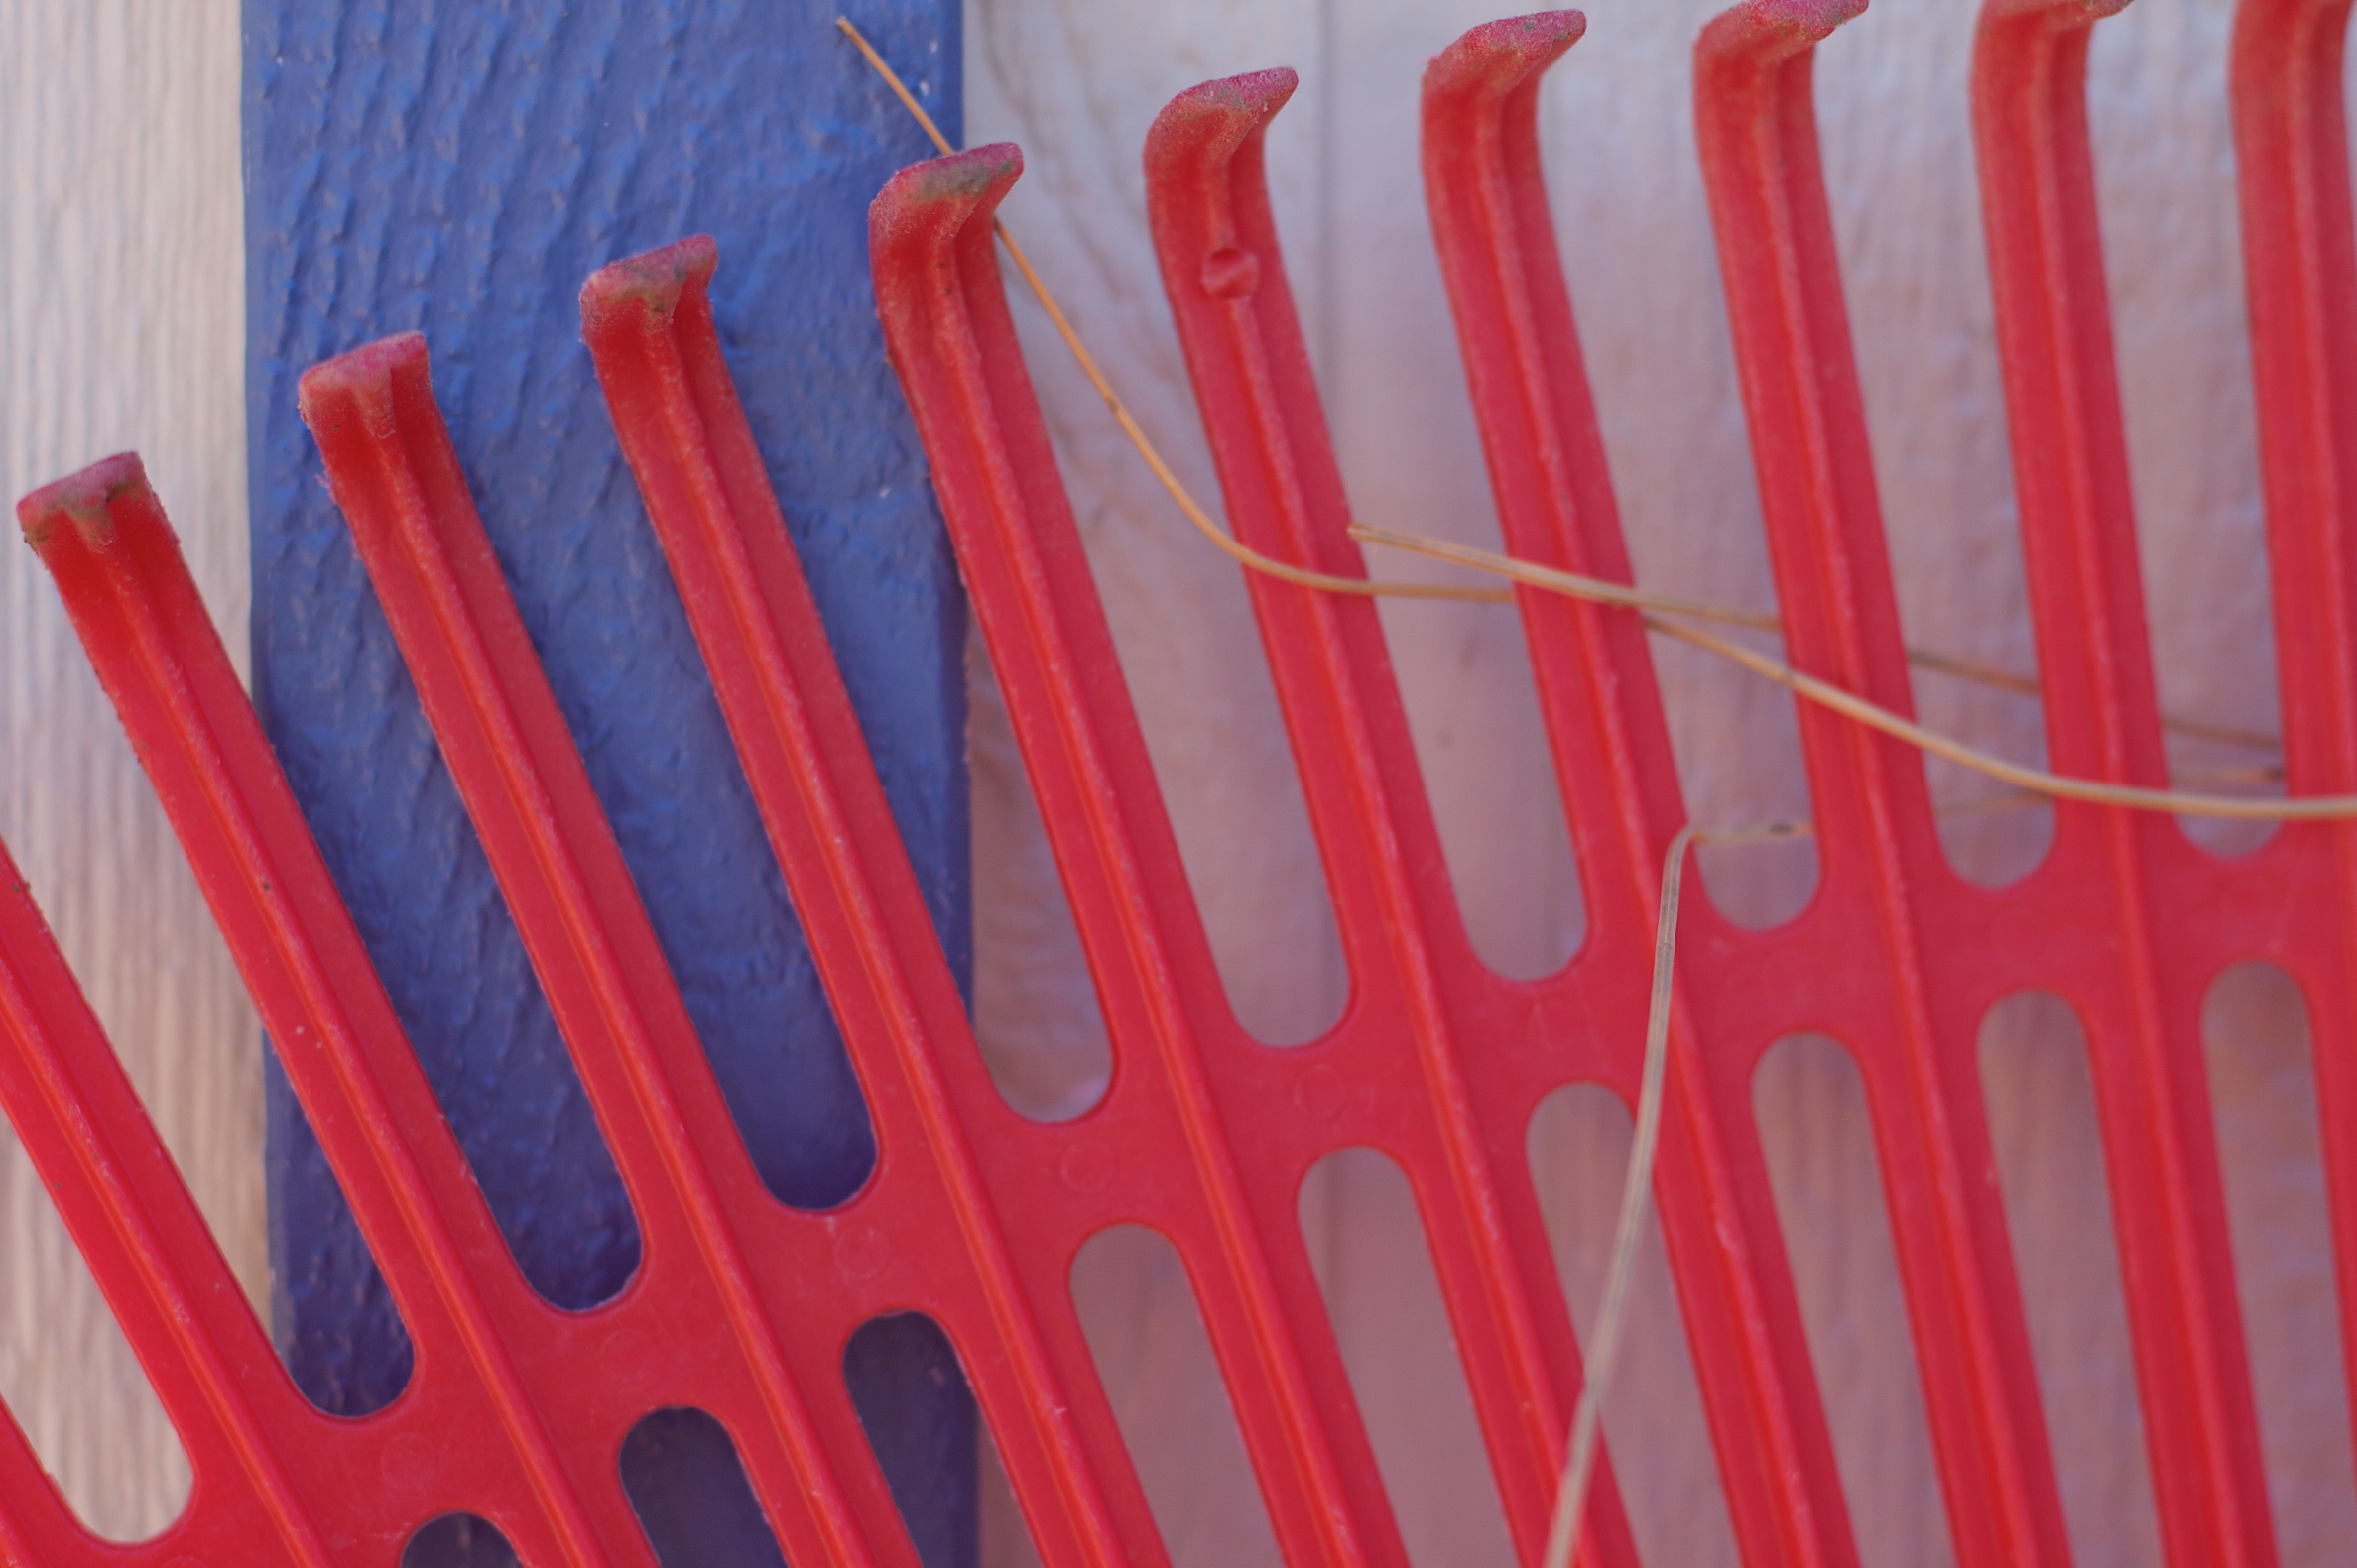
red, color, product